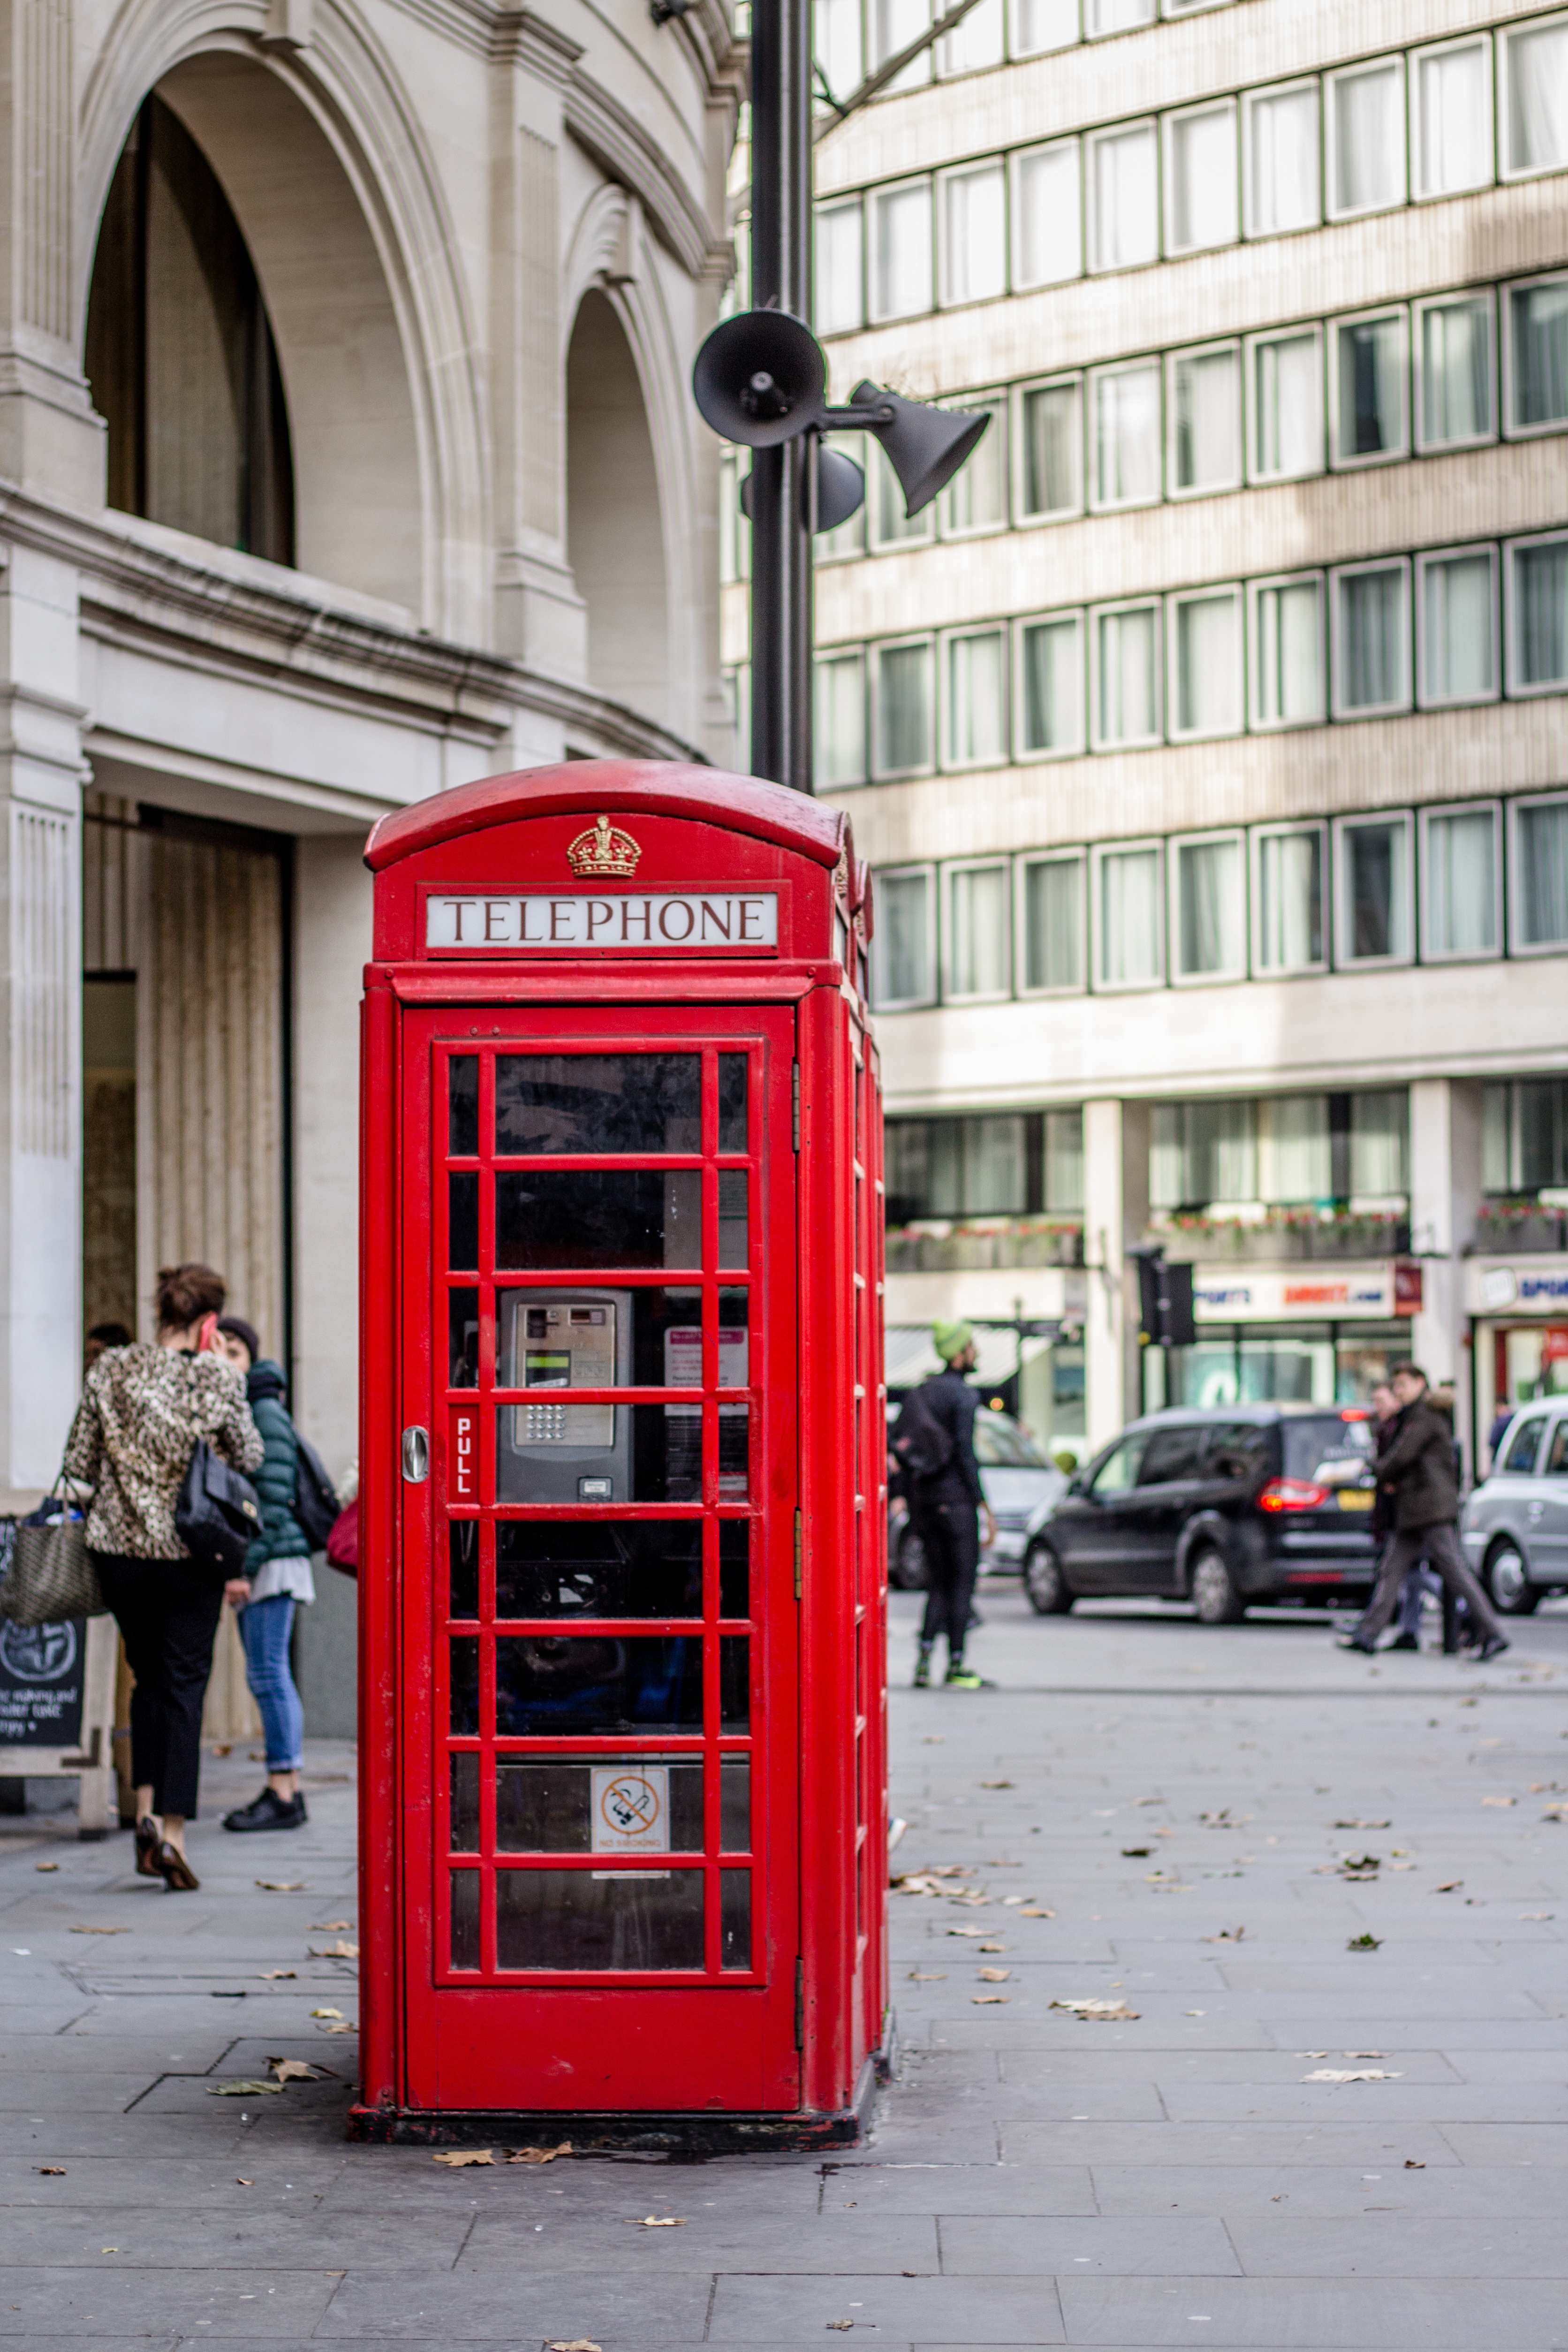
pedestrian, road, street, city, downtown, transport, red, vehicle, facade, public transport, urban area, telephone booth, human settlement, outdoor structure